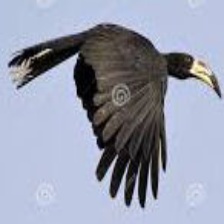
Species: AFRICAN PIED HORNBILL
Scientific name: TOCKUS FASCIATUS
ImageNet parent category: hornbill